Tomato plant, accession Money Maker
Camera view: horizontal (90 deg, fisheye); turntable rotation: 30 degrees
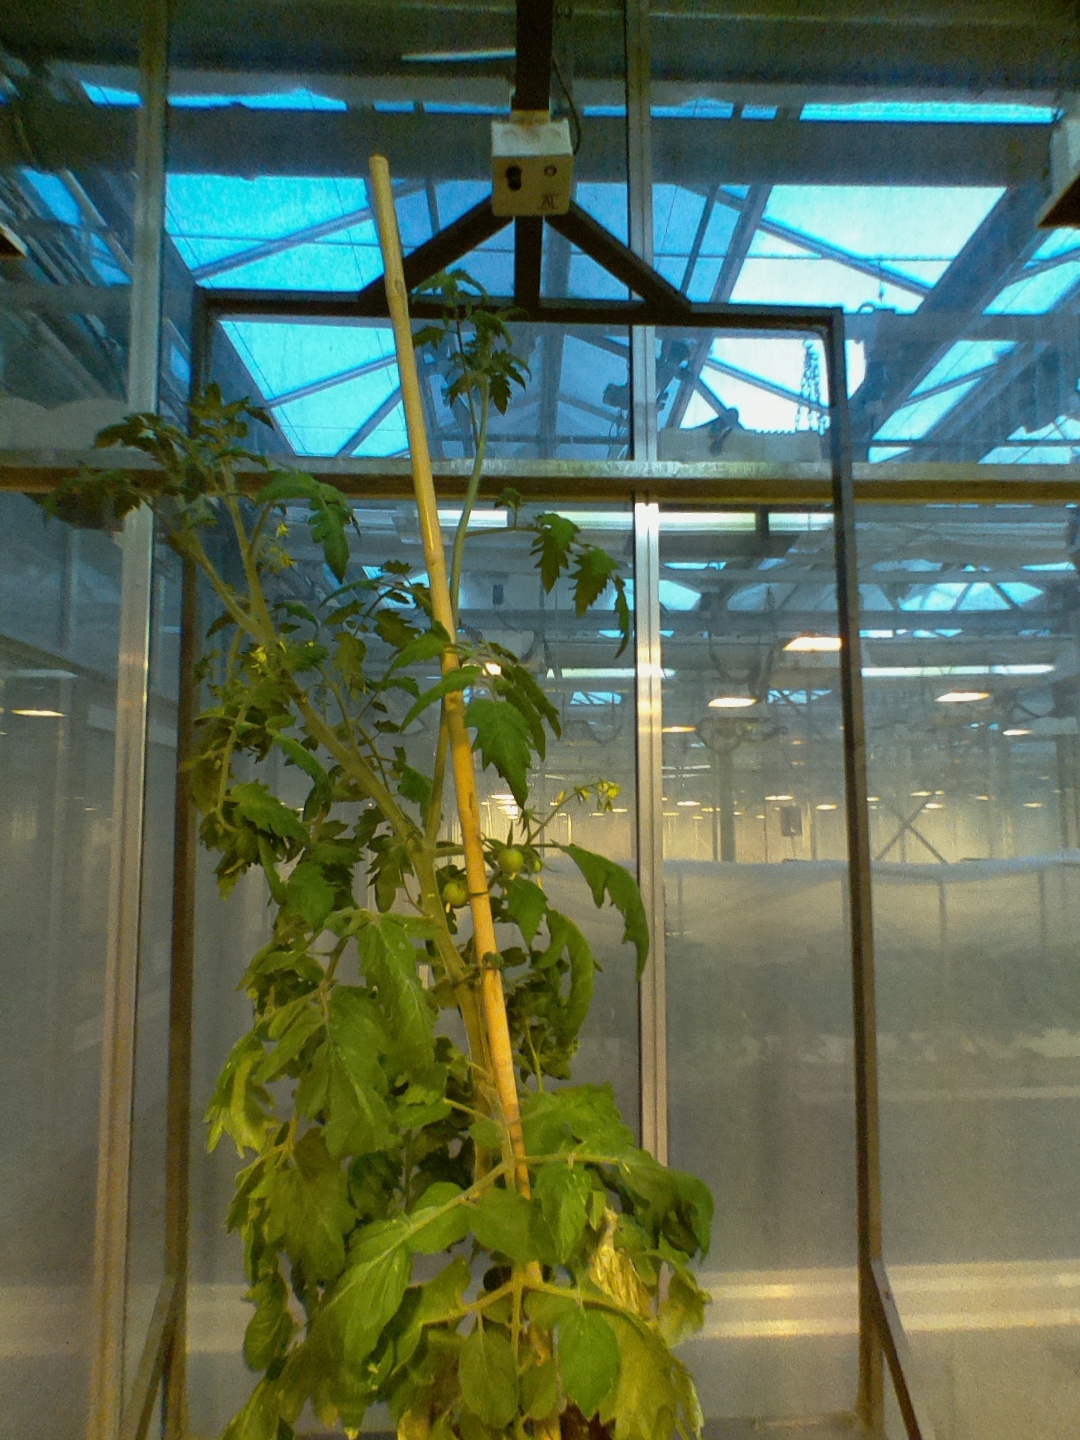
BBCH growth stage 70: Fruits at the main stem or branches visibles